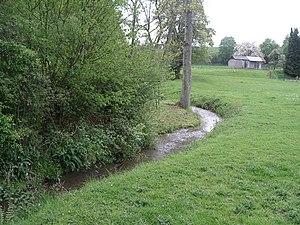
La Calonne à Fontaine-la-Louvet.
Fontaine-la-Louvet est une commune française située dans le département de l'Eure en région Normandie.